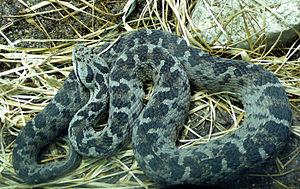
Montivipera bulgardaghica est une espèce de serpents de la famille des Viperidae.